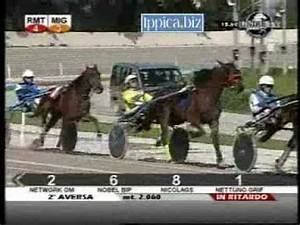
Label: cavallo